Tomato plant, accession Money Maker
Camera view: vertical (180 deg); turntable rotation: 90 degrees
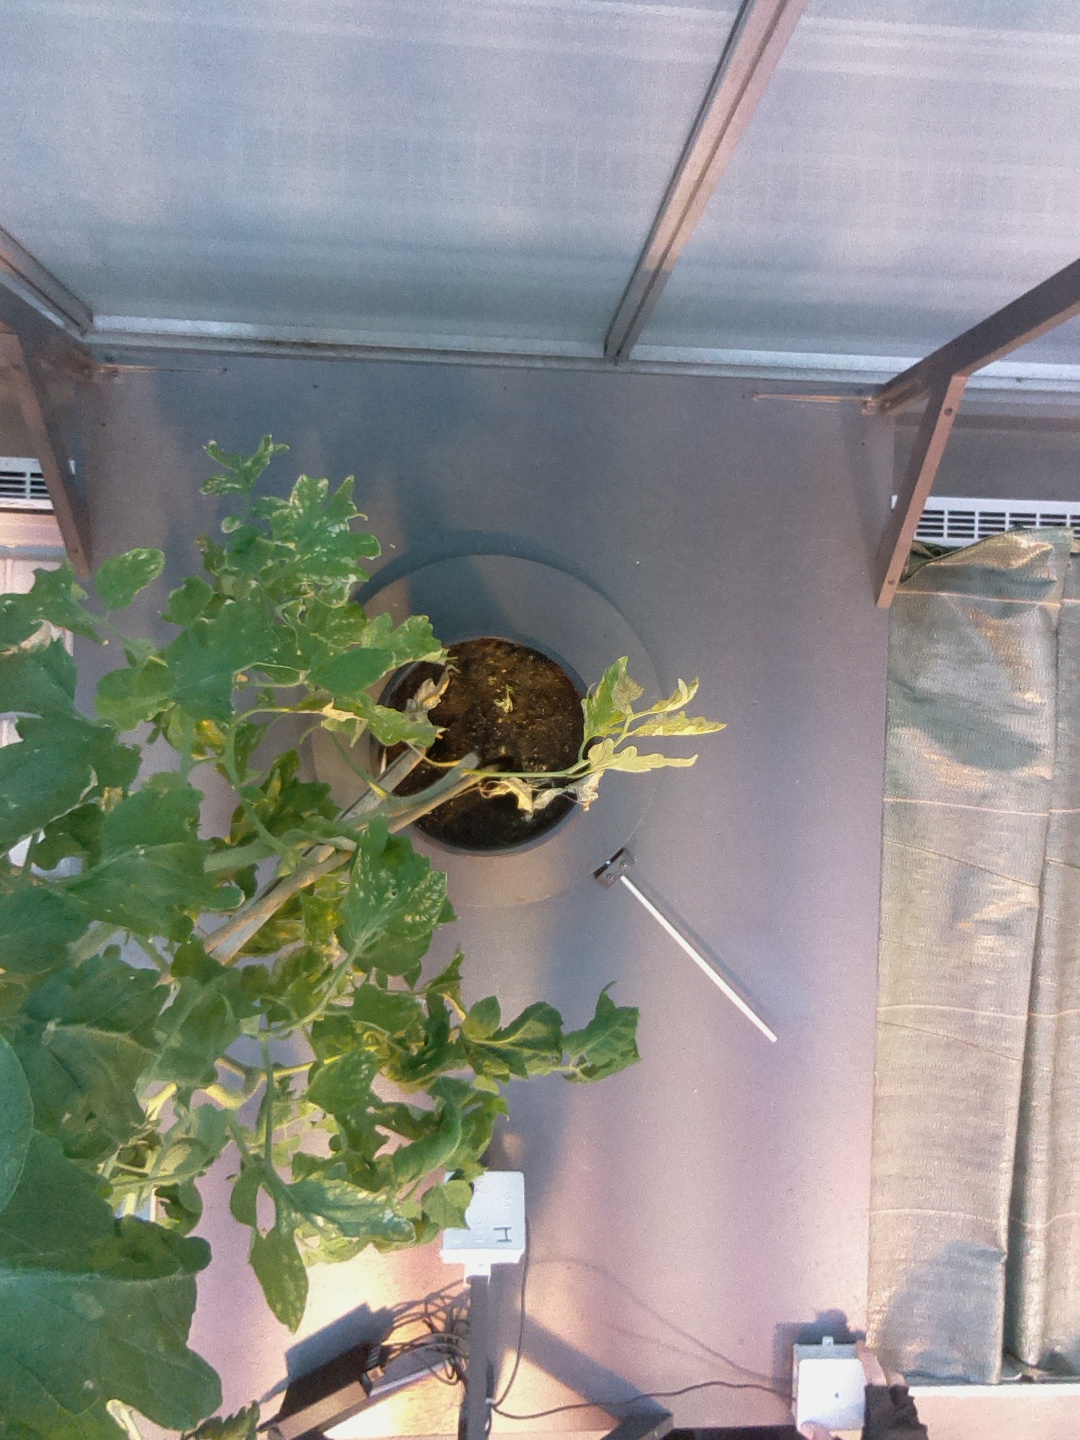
BBCH growth stage 73: 30%-40% of final fruit size